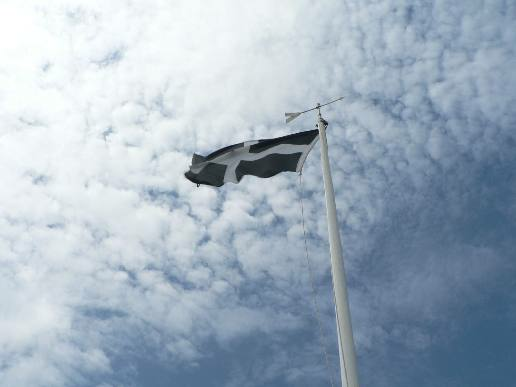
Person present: No